Worker policing

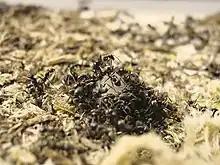
"Formica fusca" ants can recognize nest-mates

Mechanisms suggested for egg discrimination in worker policing include queen hydrocarbons, fertile worker hydrocarbons, and nestmate recognition.